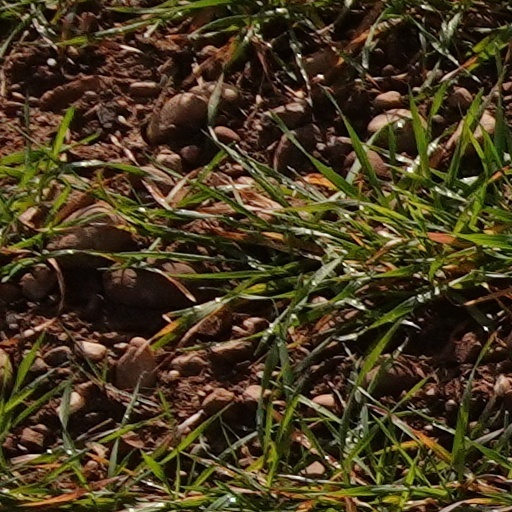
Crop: wheat